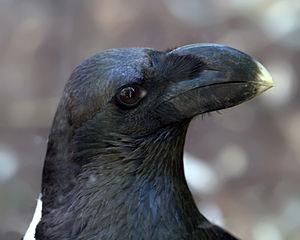
Le Corbeau à nuque blanche est une espèce de passereau de la famille des Corvidae, originaire d'Afrique du Sud et d'Afrique de l'Est. Il mesure de 50 cm à 54 cm de longueur.